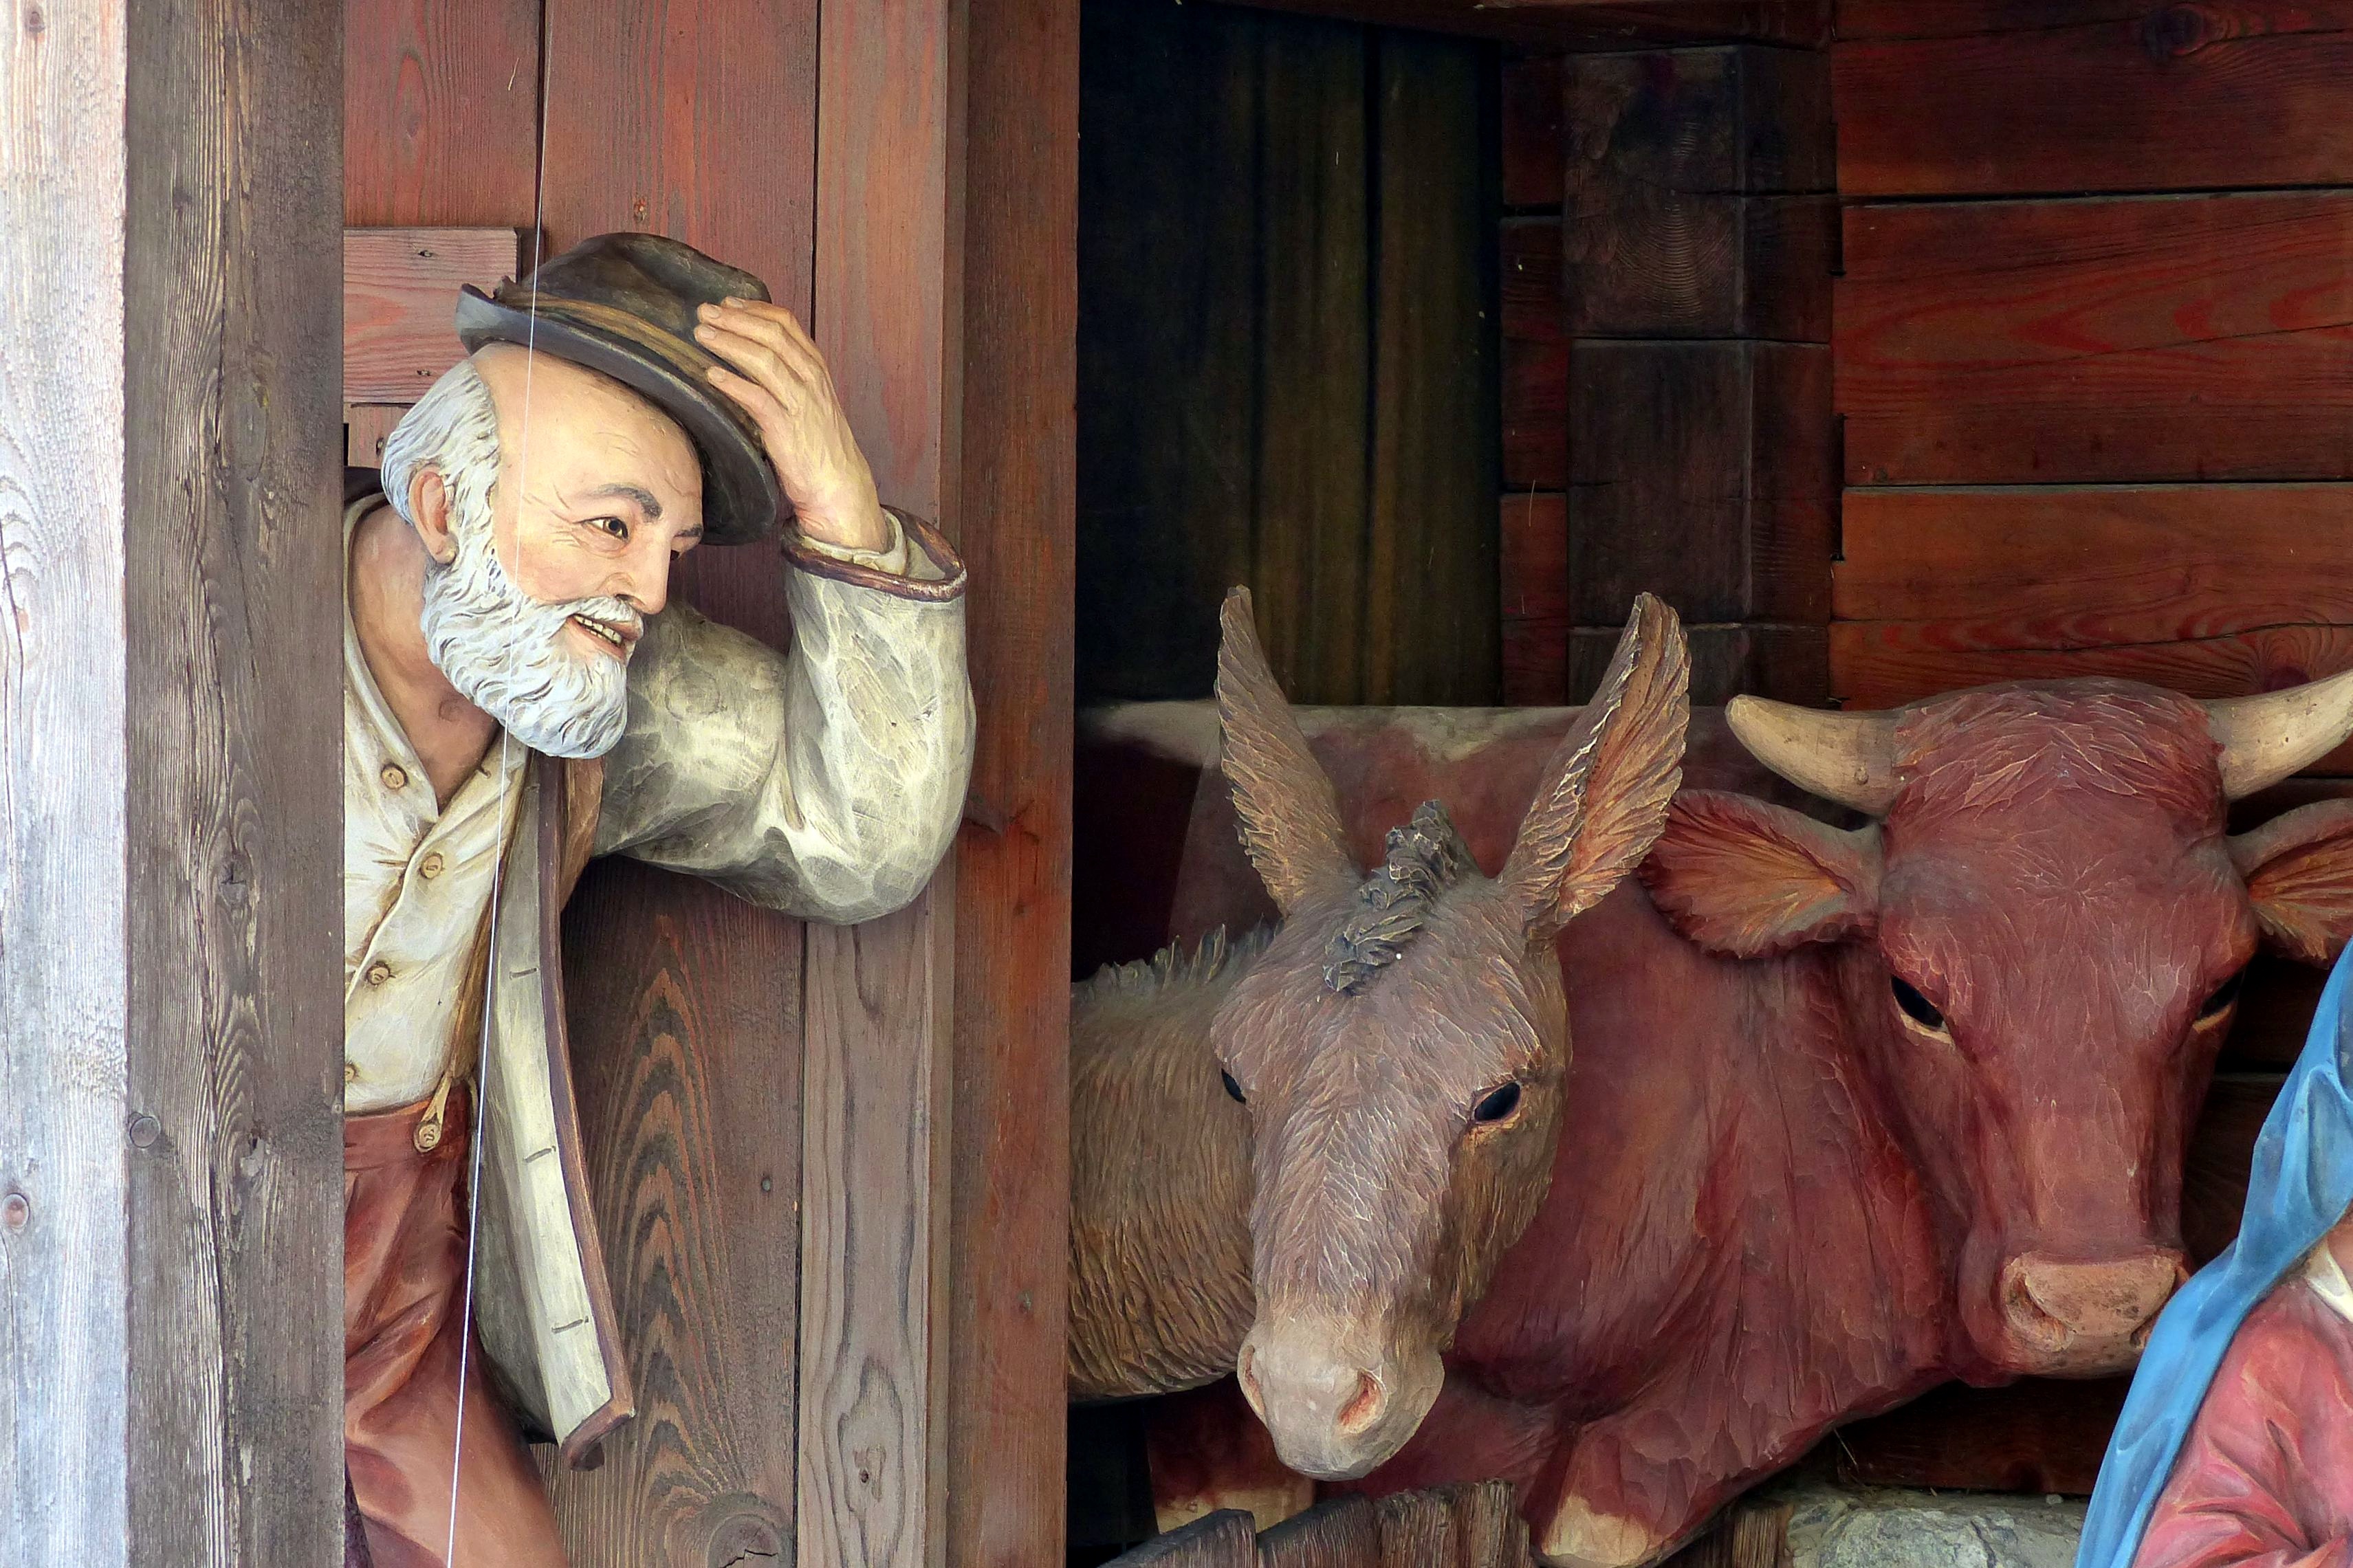
wood, cute, horn, sheep, religion, child, christmas, artwork, donkey, shepherd, figure, stall, head, jesus, crib, carving, figures, ox, santon, sculptor, arts crafts, nativity scene, christ child, wood carving, pack animal, wood sculptor, village nativity, uttendorf, volgger